Franz Eckert

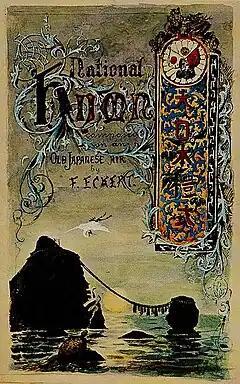
Cover for Eckert's notes of the new national anthem. Designed by Curt Netto in 1880

Franz Eckert (5 April 1852 – 6 August 1916) was a German composer and musician who composed the harmony for Japan's national anthem, "Kimigayo" and the national anthem of the Korean Empire, "Aegukga".